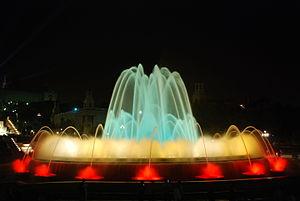
La Fontaine magique de Montjuïc, également appelée Fontaine de Montjuïc, se trouve sur l'avenue Maria Cristina, à Montjuïc. Il s'agit de l'élément principal d'un ensemble de jeux de lumières et d'eaux qui illumine l'axe entre le Musée national d'art de Catalogne et la Place d'Espagne. Elle est constituée de bassins et de cascades puis, plus en bas, de colonnes lumineuses de chaque côté de l'avenue. Ces colonnes sont désormais remplacées par des jets d'eau lumineux de mêmes proportions, plus faciles à entretenir. Elle a été construite à l'occasion de l'Exposition universelle de 1929 par Carles Buïgas, à l'endroit où étaient situées auparavant les Quatre Colonnes de Josep Puig i Cadafalch, démolies en 1928 et reconstruite en 2010. La construction a duré une année. Dans les années 1980 a été ajoutée de la musique. Le tout a été complètement restauré lors des Jeux olympiques de 1992.
Barcelone [baʁsəlɔn] est la capitale administrative et économique de la Catalogne, de la province de Barcelone, de la comarque du Barcelonès ainsi que de son aire et de sa région métropolitaines, en Espagne.